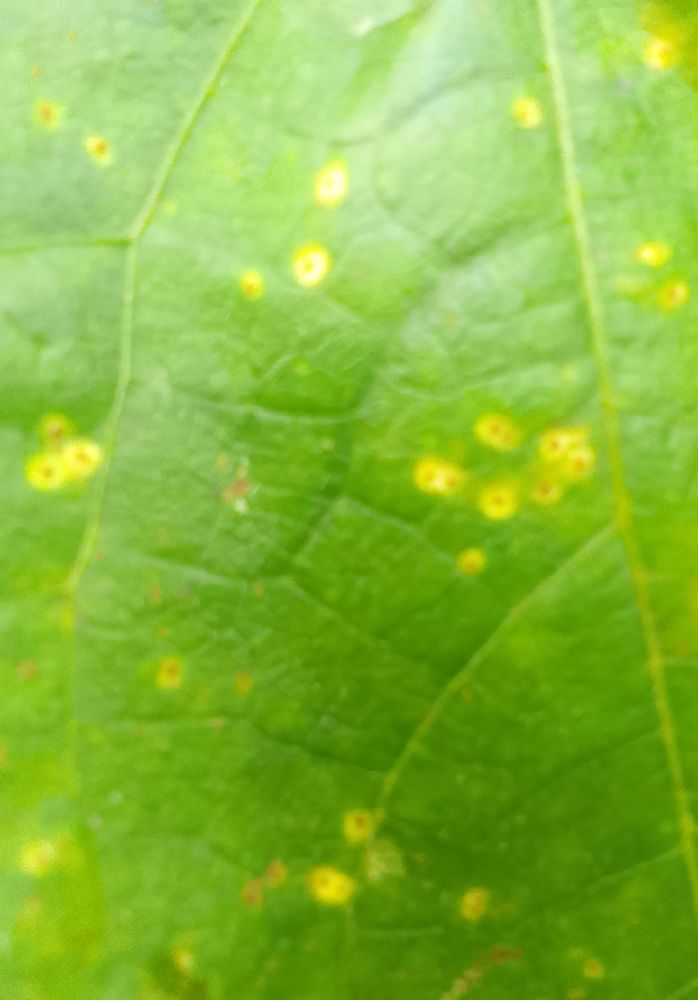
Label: rust